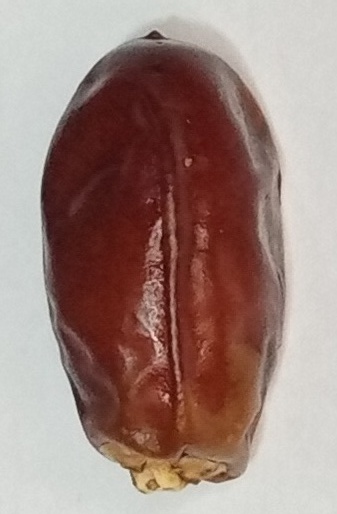
Variety: aseel
Size: small
Grade: grade-1